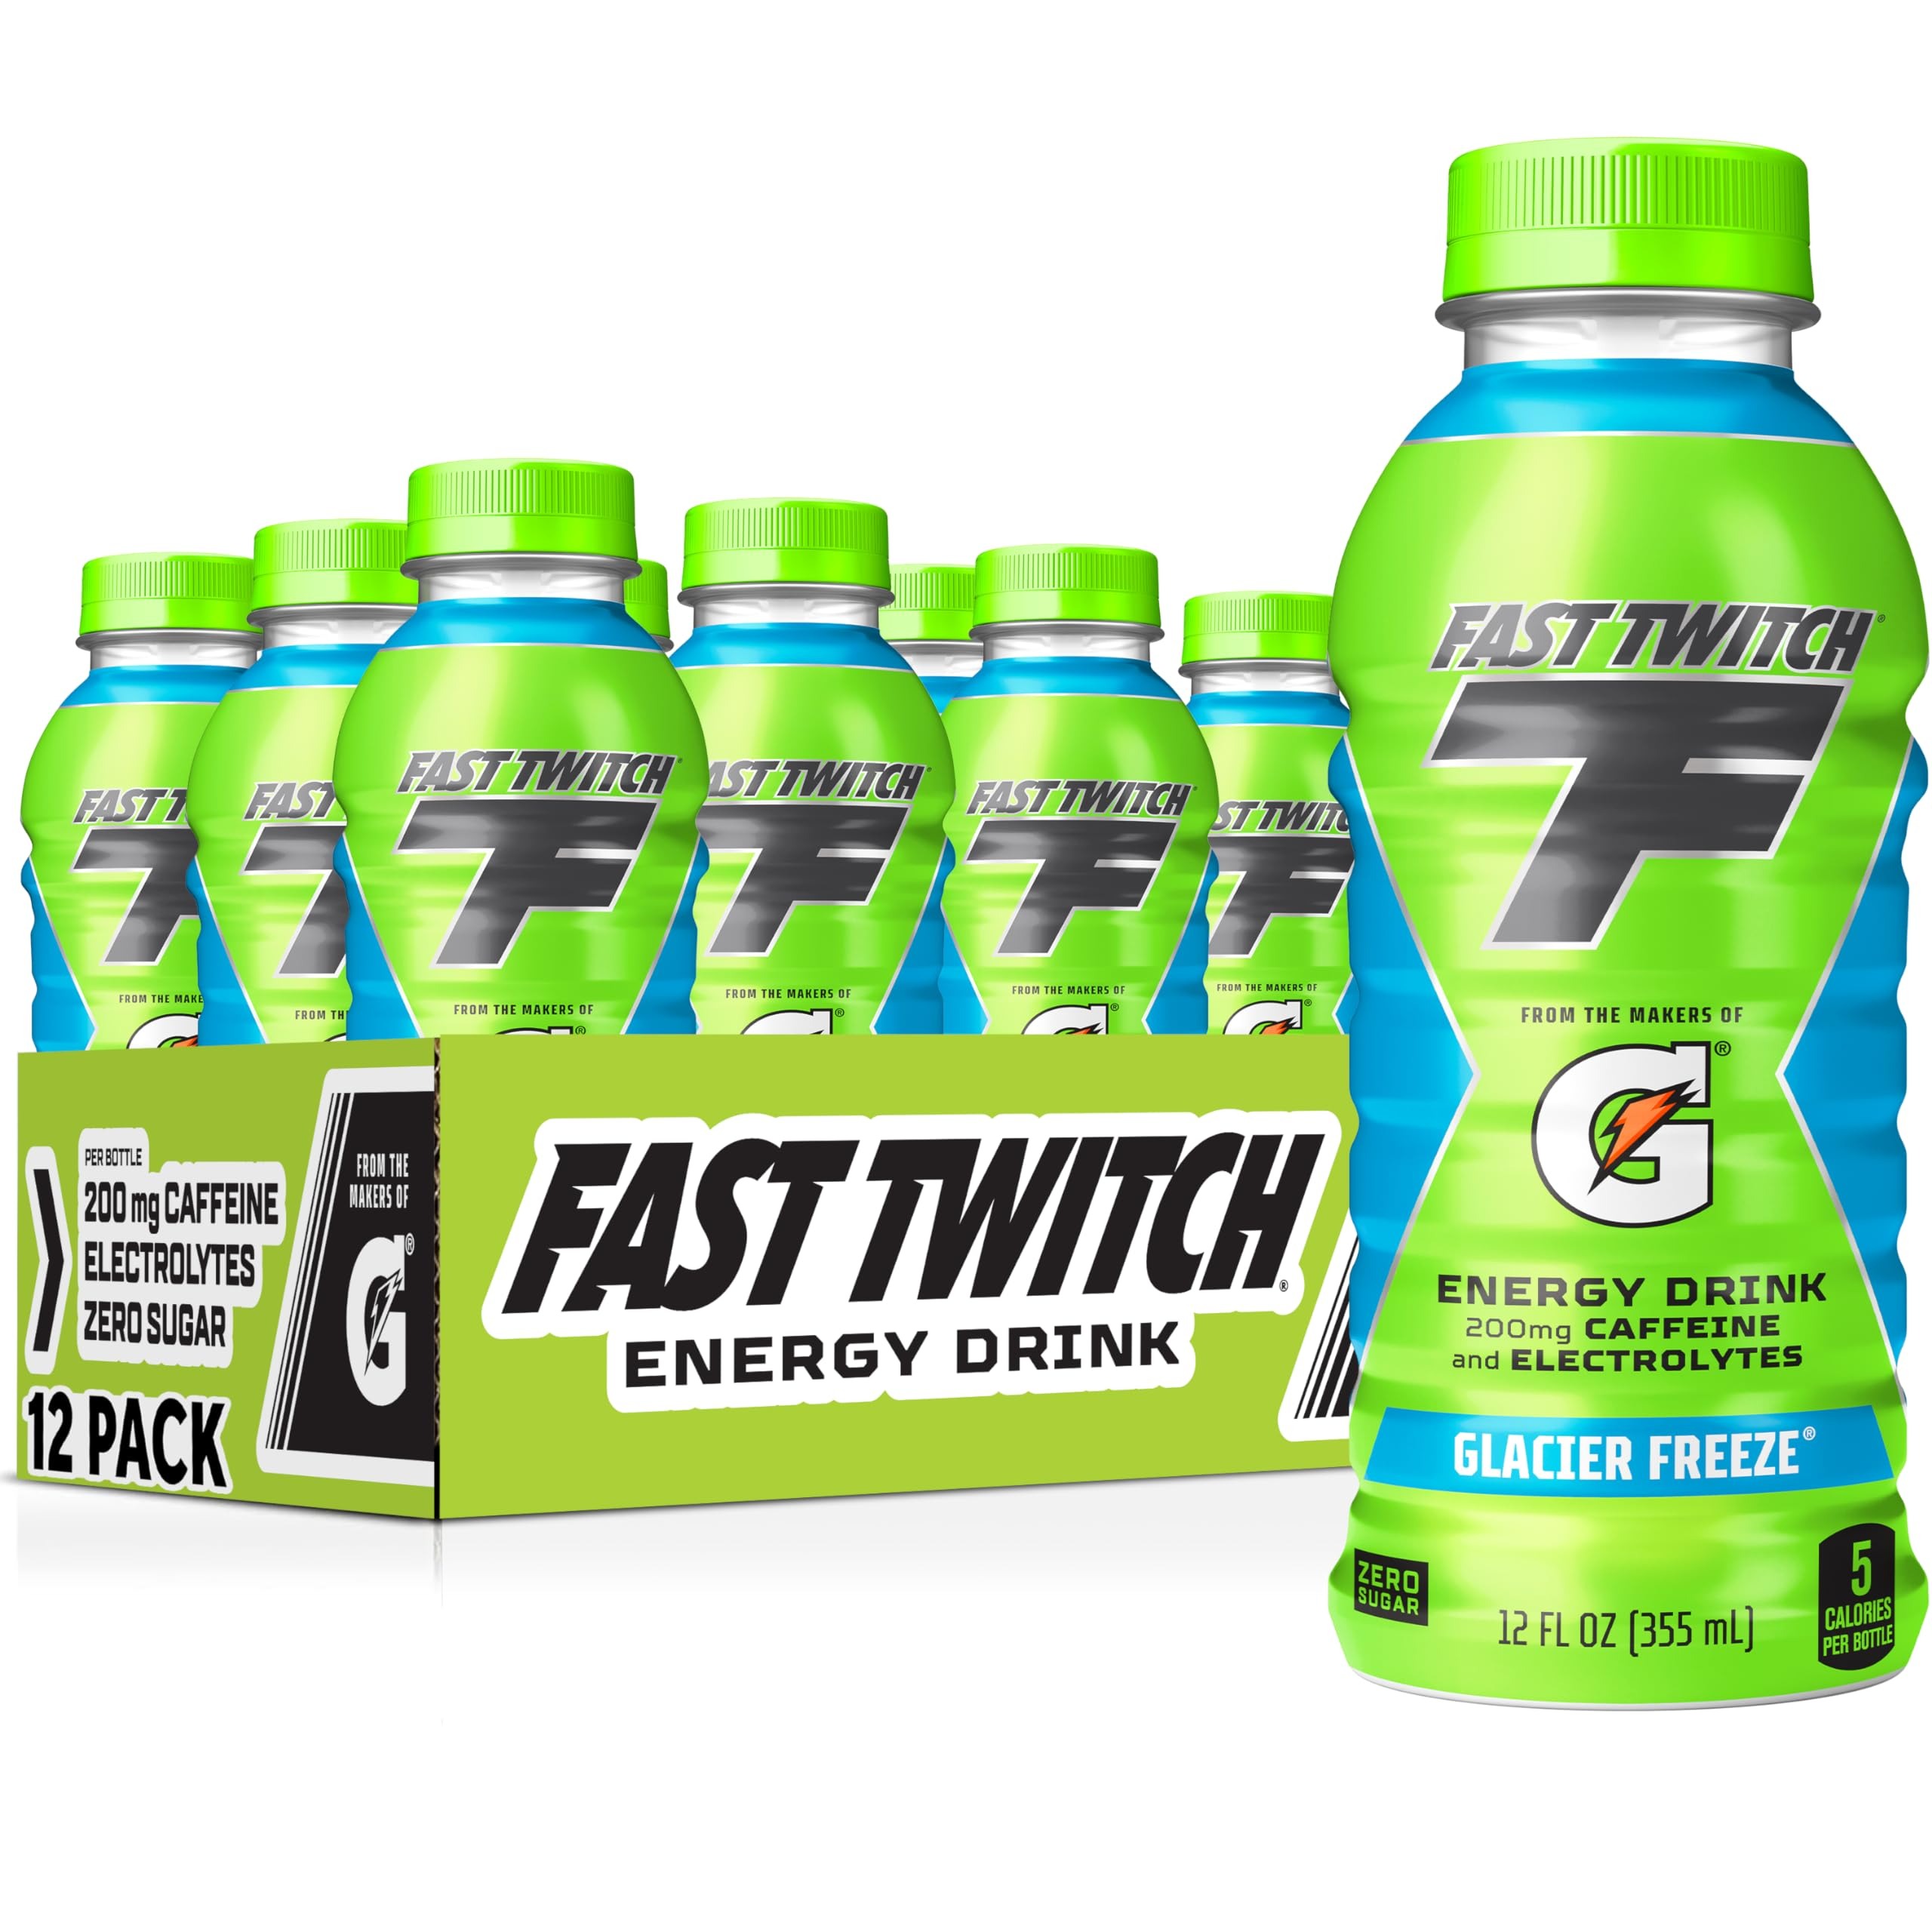
Item Name: Fast Twitch Energy drink from Gatorade, Glacier Freeze, 12 fl oz Bottles, (12 Pack), 200mg Caffeine, Zero Sugar, Electrolytes
Bullet Point 1: Includes 12 (12 fl oz) bottles of Fast Twitch Energy Drink, Glacier Freeze flvaor
Bullet Point 2: A New Energy Drink from Gatorade​
Bullet Point 3: Available in 6 great flavors: Strawberry Watermelon, Cool Blue, Glacier Freeze, Tropical Mango, Orange, Strawberry Lemonade​
Bullet Point 4: 200mg caffeine to help ignite power and athletic performance​
Bullet Point 5: Electrolytes
Bullet Point 6: Zero sugar​
Bullet Point 7: 100% Daily Value of vitamins B6 and B12​
Bullet Point 8: No artificial flavors or colors from artificial sources​
Bullet Point 9: Official Partner of the NFL​
Bullet Point 10: NSF Certified for Sport​
Value: 144.0
Unit: Fl Oz

Price: 3.19